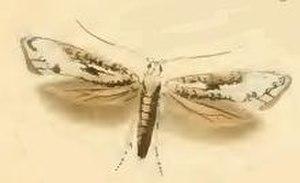
Prays oleae est une espèce d'insectes lépidoptères de la famille des Praydidae, d'origine asiatique.